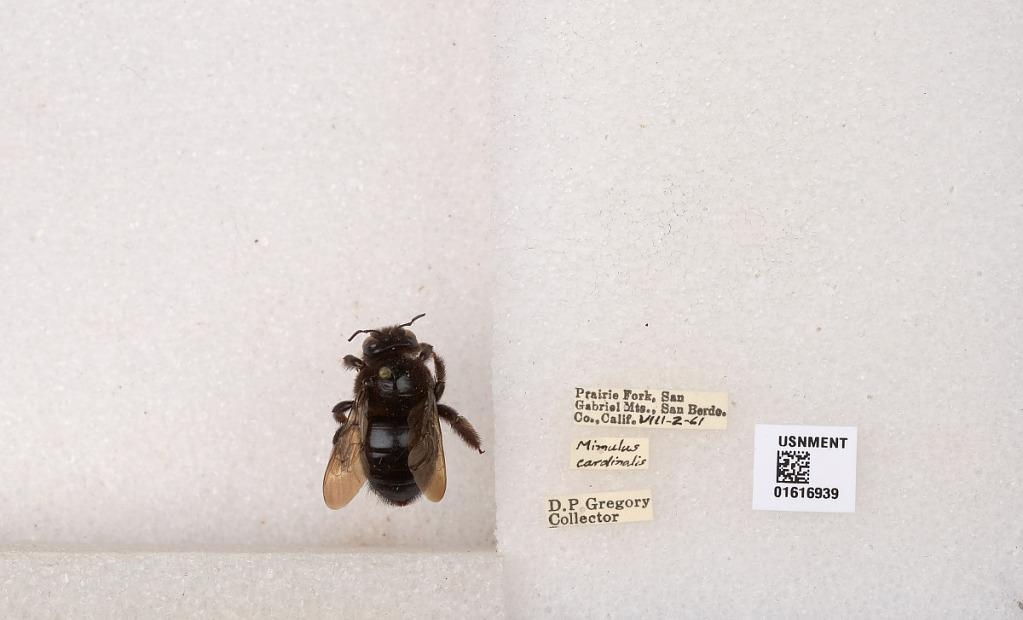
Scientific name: Xylocopa (Notoxylocopa) tabaniformis orpifex Smith
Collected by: D. Gregory
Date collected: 1961-8-2
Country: United States
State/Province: California
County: San Bernardino
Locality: Prairie Fork, San Gabriel Mountains
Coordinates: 34.3167, -117.633